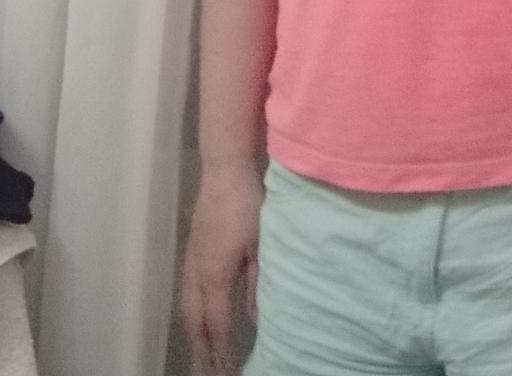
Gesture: no_gesture